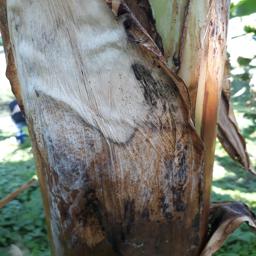
Label: BACTERIAL SOFT ROT